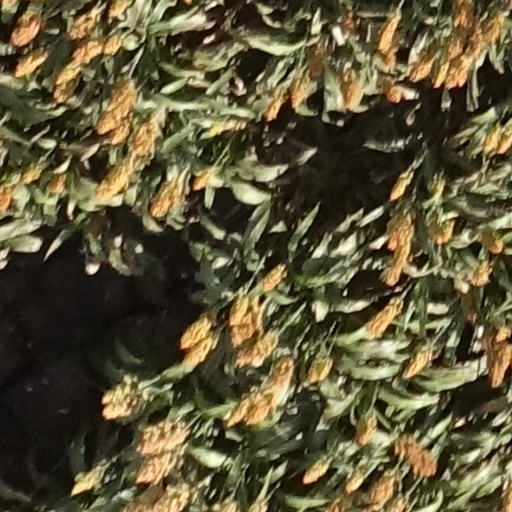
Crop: sorghum